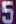
Number: 5